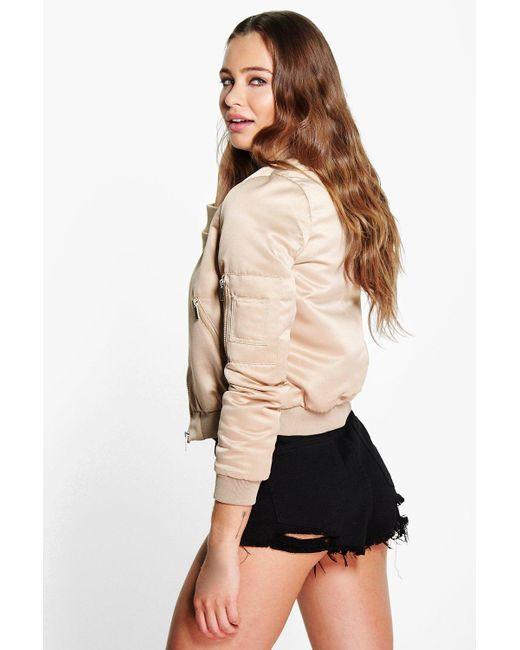
Hellbraune Crop-Bomberjacke für Damen